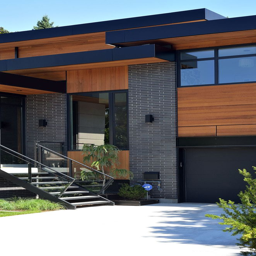
lighthouse construction material for a contemporary exterior